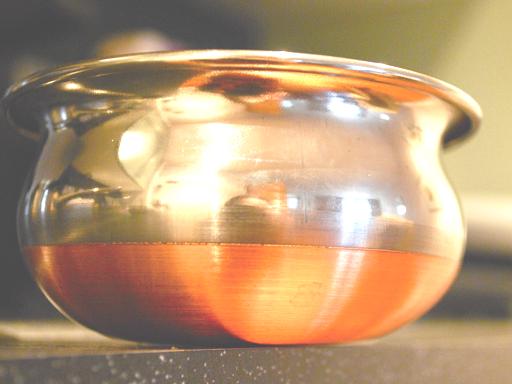
Material: metal